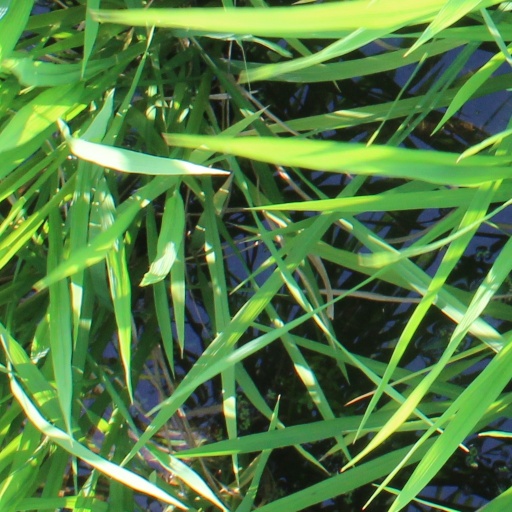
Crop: rice